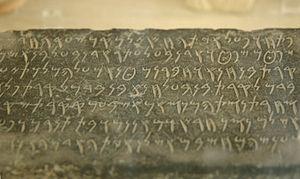
L'inscription édilitaire de Carthage est une inscription lapidaire en langue punique, utilisant l'alphabet phénicien, découverte sur le site archéologique de Carthage dans les années 1960 et conservée au musée national de Carthage.